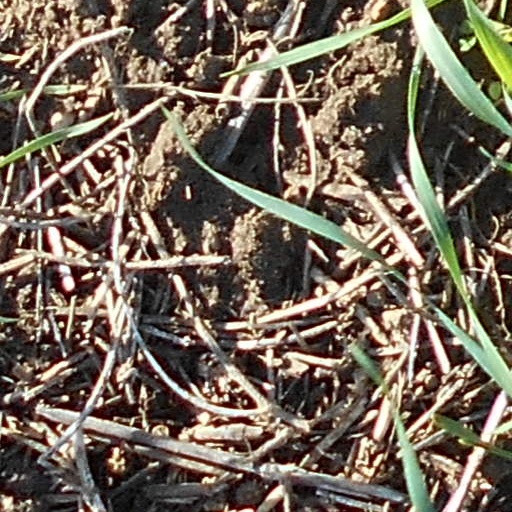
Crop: wheat